Maevia intermedia

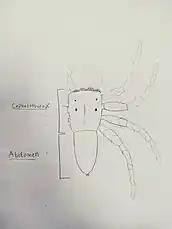
Illustration of Tagmata

"M. intermedia" is of the family Salticidae which are characterized by their "principal eyes" which are forward-facing visual systems that allow for great spatial acuity in vision. Their eyes are similar to a telescope and have complex layering that has given Salticids higher spatial acuity than other spiders. This visual system gives them a visual advantage when hunting.